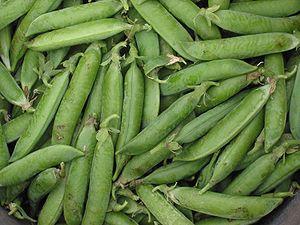
Le Pois cultivé est une espèce de plante annuelle de la famille des légumineuses, largement cultivée pour ses graines, consommée comme légume ou utilisée comme aliment du bétail. Le terme désigne aussi la graine elle-même, riche en énergie et en protéines. Les pois secs se présentent souvent sous la forme de « pois cassés ». Les pois frais, récoltés avant maturité, sont plus couramment appelés « petits pois ».